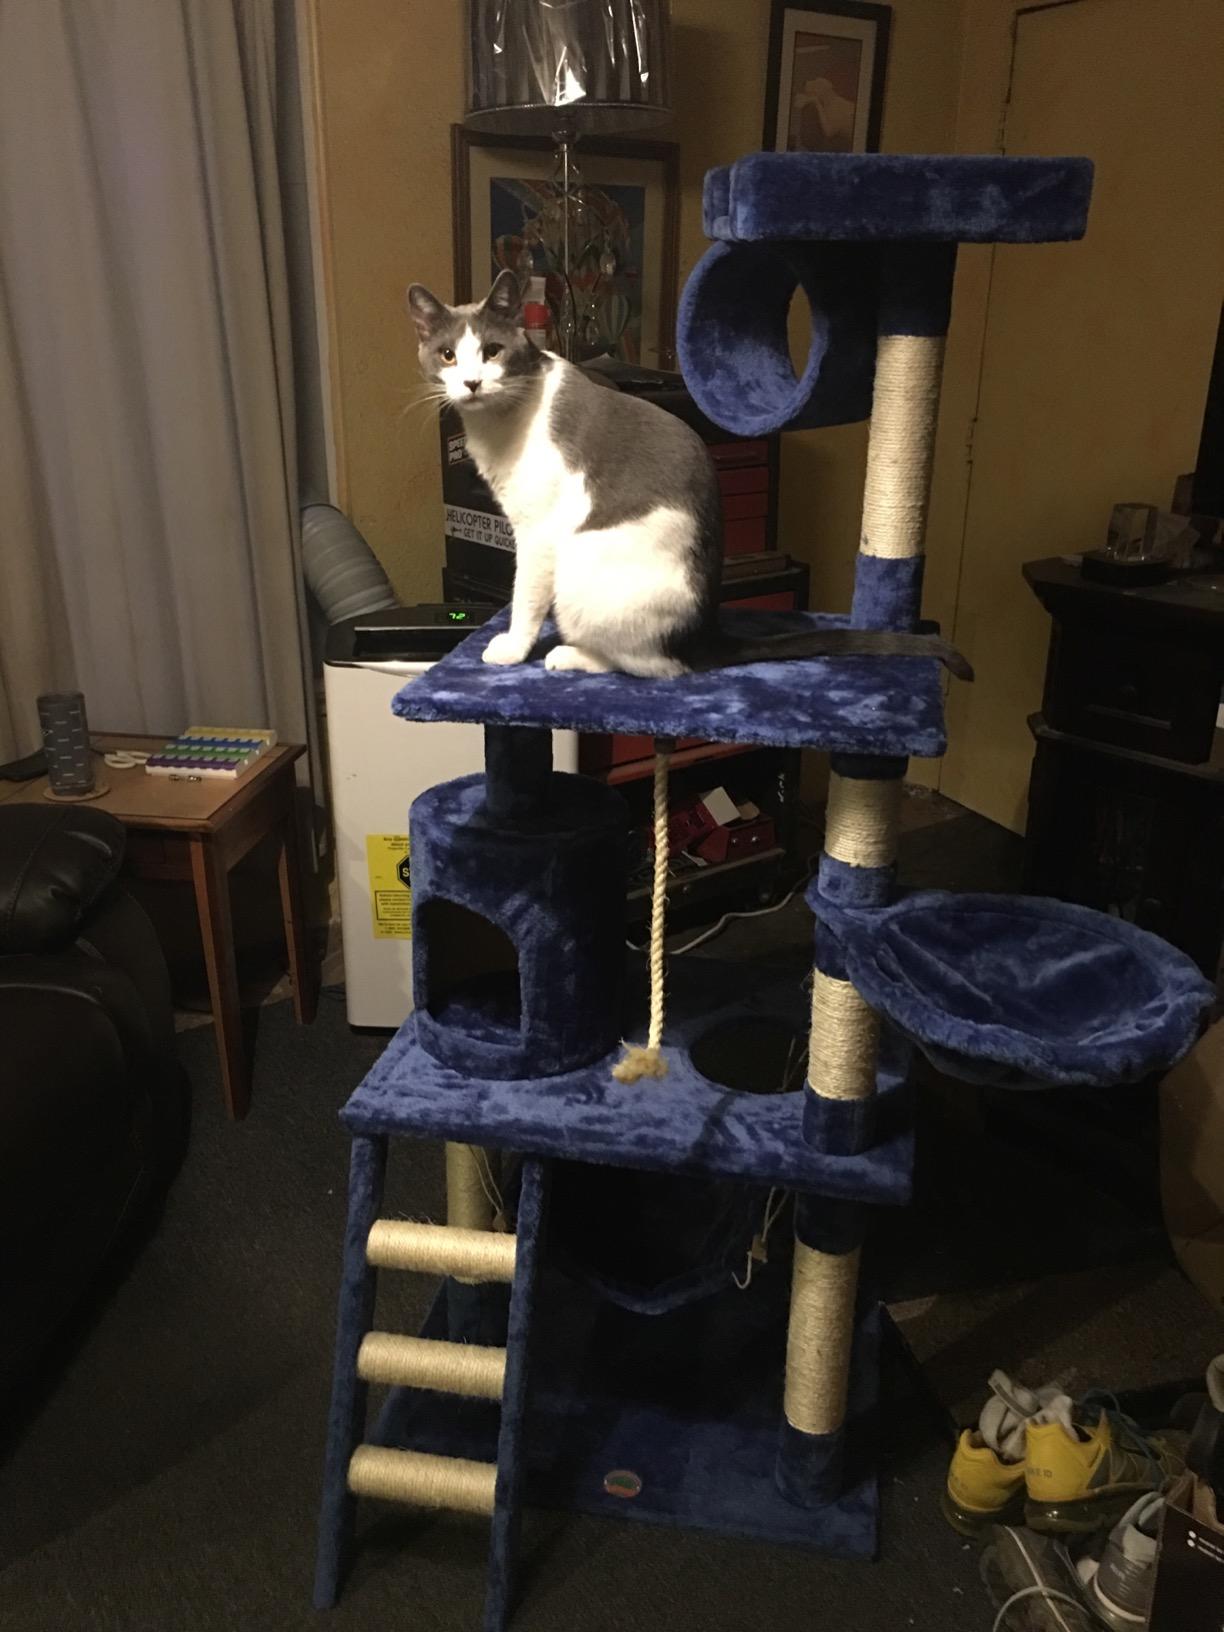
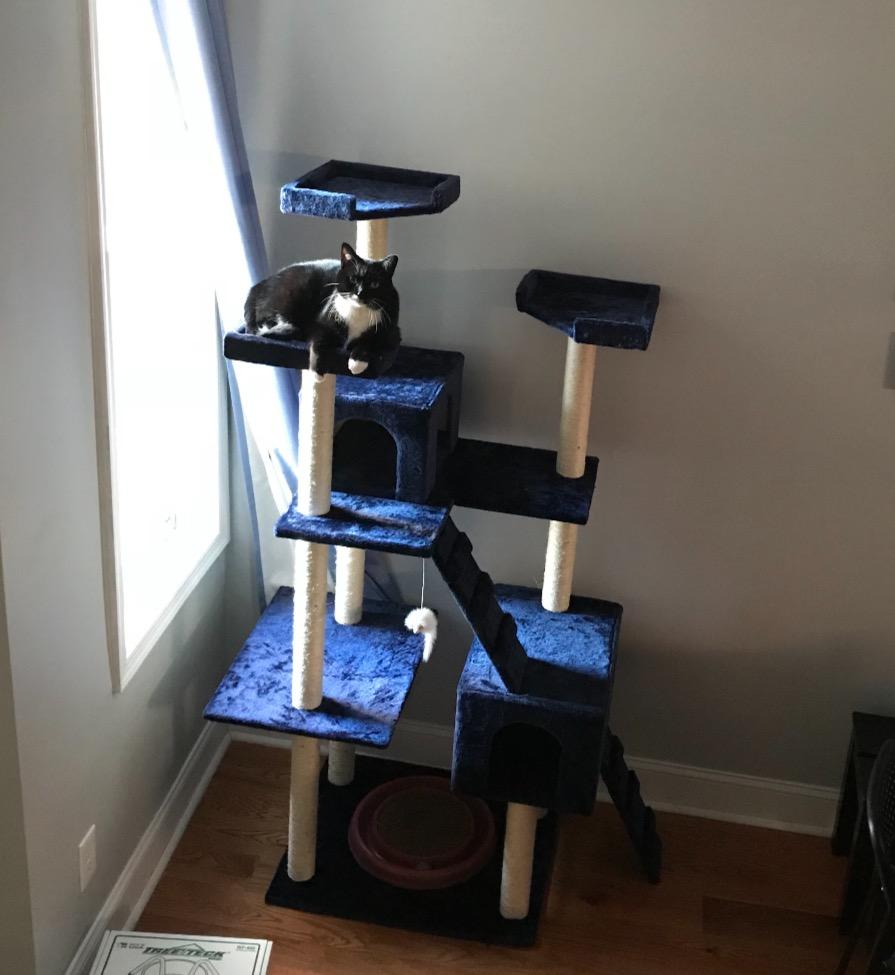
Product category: items_cat tree
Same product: no